2008 Nepalese Constituent Assembly election

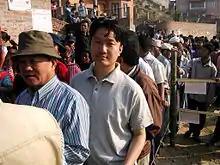
Voters lining up at the polling station

Shortly before the election, Rishi Prasad Sharma, a CPN-UML candidate in Jahare Bazar town in Surket district, was killed, and the election there was delayed; another person was shot and killed by police during protests regarding Sharma's death. A Congress party rally on 7 April was attacked with a bomb; a bomb also went off near the UN mission in Kathmandu. On 8 April, police killed six Maoists who were engaged in clashes with Congress supporters in Dang district. Prachanda met with Koirala and emphasized the need to "show restraint and have a fair and free election". Gyanendra called "upon all adult citizens to exercise their democratic right in a free and fair environment".